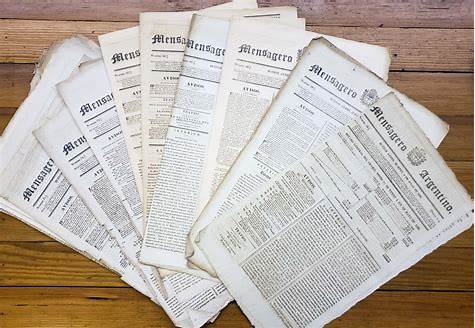
Waste category: paper